Maria Konopnicka

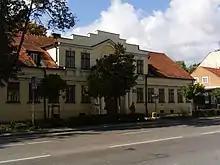
Birthplace and childhood home of Maria Konopnicka in Suwałki, currently a museum

She made her debut as a writer in 1870 with the poem, ""W zimowy poranek"" ("On a Winter's Morn"). She gained popularity after the 1876 publication of her poem, ""W górach"" ("In the Mountains"), which was praised by future Nobel laureate Henryk Sienkiewicz.